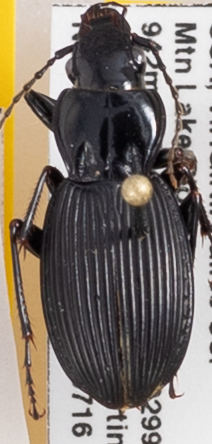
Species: Pterostichus lachrymosus
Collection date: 2019-07-16
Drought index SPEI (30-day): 0.274
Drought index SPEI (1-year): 2.09
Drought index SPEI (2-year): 2.09